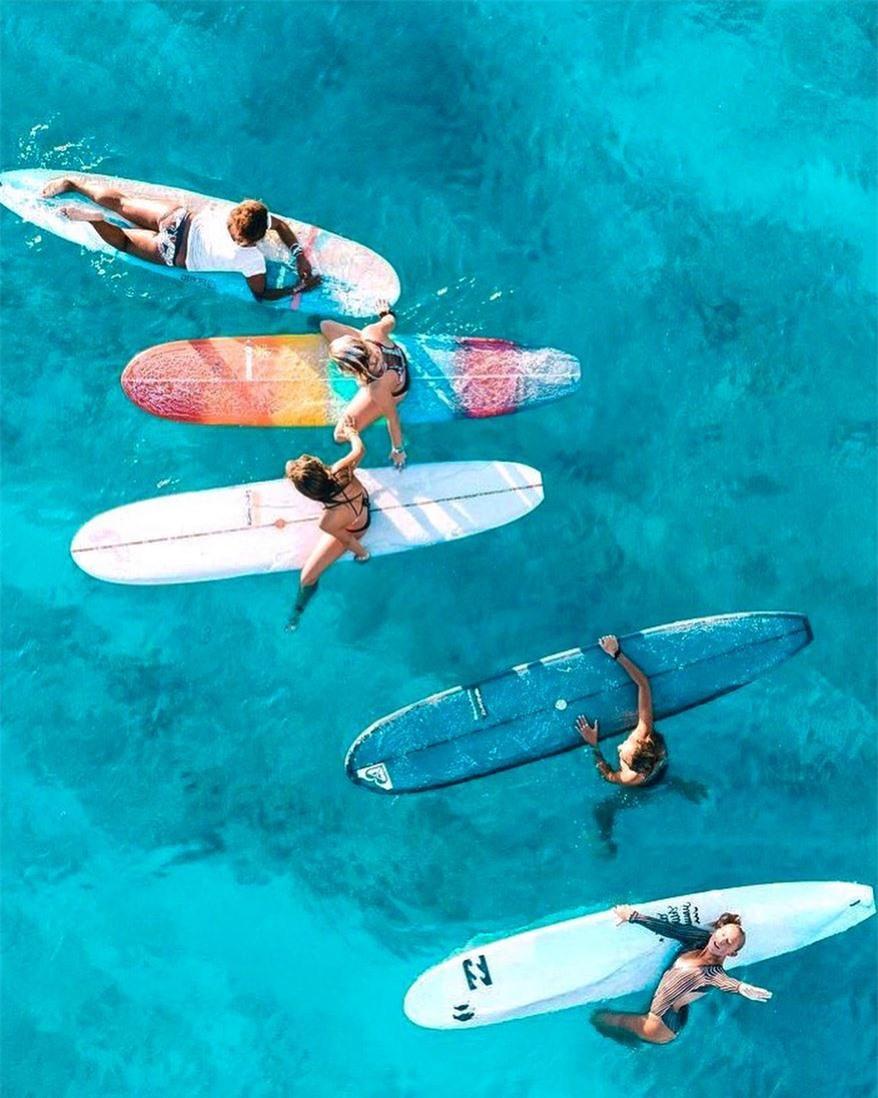
có những tấm ván lướt sóng xuất hiện ở trên biển